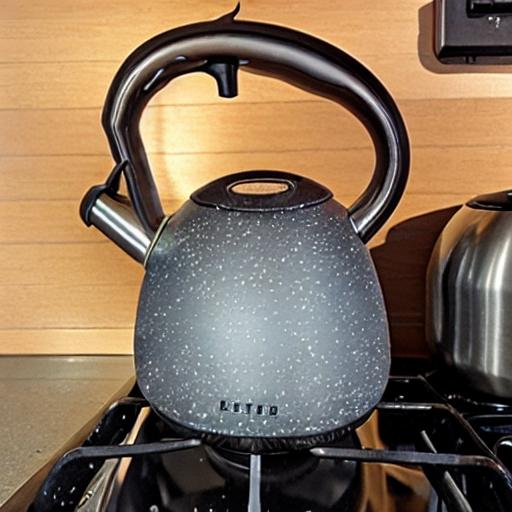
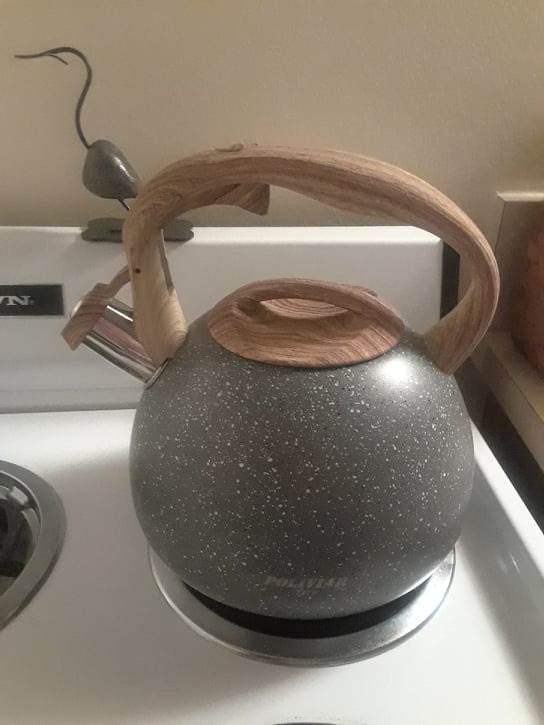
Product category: items_kettle
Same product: no